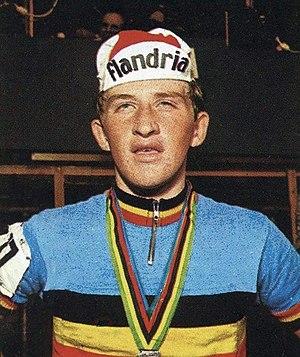
Freddy Maertens est un coureur cycliste belge, né le 13 février 1952 à Nieuport. Durant sa carrière professionnelle de 1972 à 1987, il remporte 142 victoires dont le Tour d'Espagne 1977 et, à deux reprises, le Championnat du monde sur route. Sa carrière coïncide avec les meilleures années d'un autre coureur belge, Eddy Merckx. Les partisans des coureurs ainsi que les journalistes de l'époque étaient divisés sur lequel des deux était le meilleur. La carrière sportive de Maertens oscille entre des saisons moyennes et d'autres très prolifiques. Sa vie personnelle est marquée par l'alcoolisme et des dettes. Il lui a fallu plus de deux décennies pour payer une dette fiscale. Jusqu'en février 2017, il est le conservateur du musée du Tour des Flandres à Audenarde.
Les championnats de Belgique de cyclisme sur route sont les championnats nationaux de cyclisme sur route de Belgique, organisés par la Royale ligue vélocipédique belge. Ils ont été disputés pour la première fois en 1894.